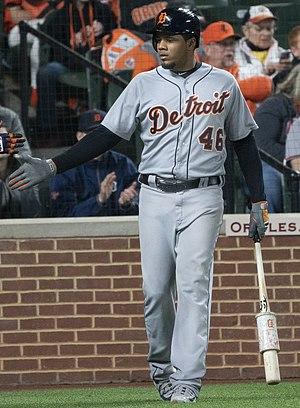
Jeimer Candelario, né le 24 novembre 1993 à New York aux États-Unis, est un joueur américain de baseball de descendance dominicaine.